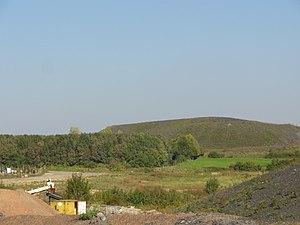
Terril n° 13 dit 3 d'Auchel Est, fosse n° 3 - 3 bis - 3 ter de la Compagnie des mines de Marles dans le bassin minier du Nord-Pas-de-Calais, Lozinghem, Pas-de-Calais, Nord-Pas-de-Calais, France.
La fosse nᵒ 3 - 3 bis - 3 ter dite Saint-Firmin et Saint-Abel ou de la Direction de la Compagnie des mines de Marles est un ancien charbonnage du Bassin minier du Nord-Pas-de-Calais, situé à Auchel. La fosse nᵒ 3 est commencée en 1863, et les travaux de son puits sont terminés en 1865. La fosse est mise en production l'année suivante, lorsque le puits de la fosse nᵒ 2 s'est effondré. La fosse nᵒ 3 a permis à la Compagnie de Marles de perdurer. Très vite, la production de la fosse nᵒ 3 dépasse les espérances. Un puits nᵒ 3 bis, ou Saint-Abel, est commencé en février ou en avril 1875. Parallèlement, des cités sont édifiées, ainsi que des terrils. Le puits nᵒ 3 ter est commencé en 1922.